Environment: real
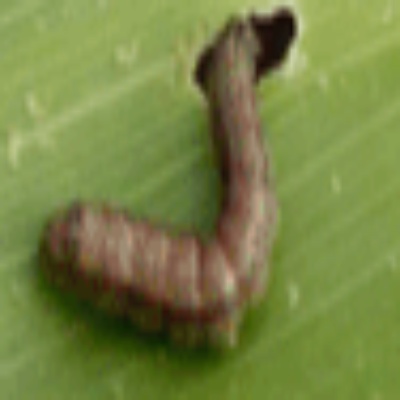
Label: fall_armyworm